Gustave Deloye

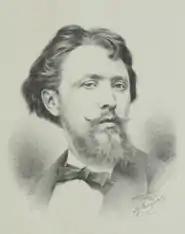
Gustave Deloye, by Ignaz Eigner (1875)

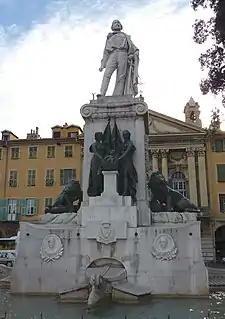
in Nice

Jean-Baptiste Gustave Deloye (30 April 1838, Sedan - 17 February 1899, Paris) was a French sculptor and medallist in the Neo-Baroque style.